Church of the Saviour at Berestove

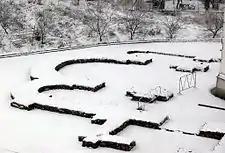
The foundations of the apses of Monomakh's church.

Art historians believe that the Saviour Church introduced some structural innovations into architecture of Kievan Rus'. For the first time in Rus, all three entrances had projecting porches with steeply-pitched trefoil roofs. This novel feature may be interpreted as key to the overall concept of the church. Monomakh's architects apparently wished to emphasize verticality of the church, a basically Gothic formula which would be fully developed in Smolensk and Polotsk.